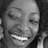
Emotion: happy